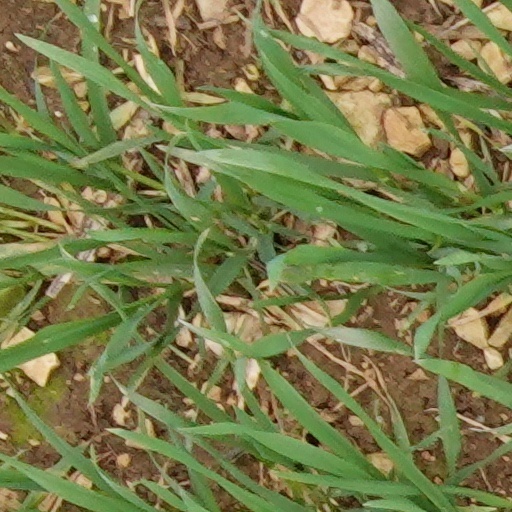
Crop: wheat